Baden 9 Kreuzer error

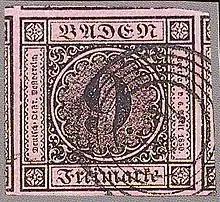
The correct version of the stamp, in pink.

The Baden 9 Kreuzer Error is a postage stamp error produced by the historical German state of Baden in 1851.